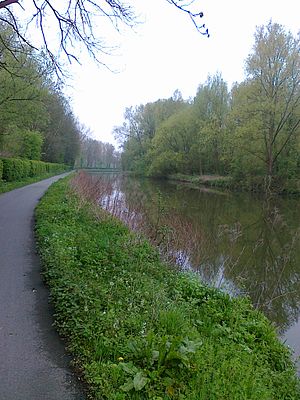
Dender
Dender i Aalst
.